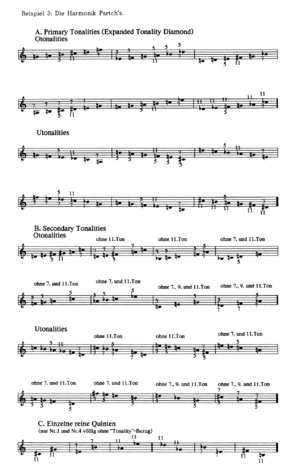
Harry Partch, né le 24 juin 1901 à Oakland et mort le 3 septembre 1974 à San Diego, est un compositeur et constructeur d'instruments de musique américain.